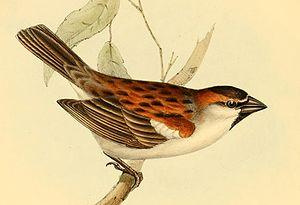
Le Moineau du Cap-Vert ou Moineau à dos roux est une espèce d'oiseau appartenant à la famille des Passeridae.